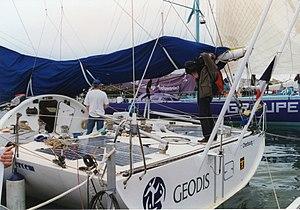
Géodis bateau de Christophe Auguin au départ du Vendée Globe 1996-1997
Christophe Auguin, né le 10 décembre 1959 à Granville, est un navigateur français, spécialiste des courses autour du monde en solitaire.
Geodis est un voilier monocoque de course au large appartenant à la classe des 60 pieds Open, mis à l'eau en 1994. Synthèse de l'expérience des architectes Jean-Marie Finot et Pascal Conq et du navigateur Christophe Auguin, ce 60 pieds marque une étape importante de la construction de ces voiliers : construction en carbone, quille pendulaire, esquisses de foils…